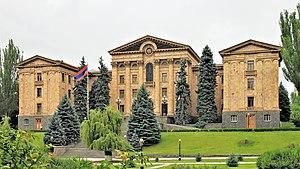
Les élections législatives arméniennes de 2018 se déroulent le 9 décembre 2018 afin de renouveler les 132 membres de l'Assemblée nationale. Il s'agit d'élections anticipées suite à la révolution arménienne de 2018 ayant provoqué la chute du Premier ministre Serge Sarkissian le 23 avril 2018.
L'Assemblée nationale de la République d'Arménie est le parlement monocaméral de l'Arménie, siège du pouvoir législatif du pays. Elle est de façon informelle qualifiée de Parlement de l'Arménie.